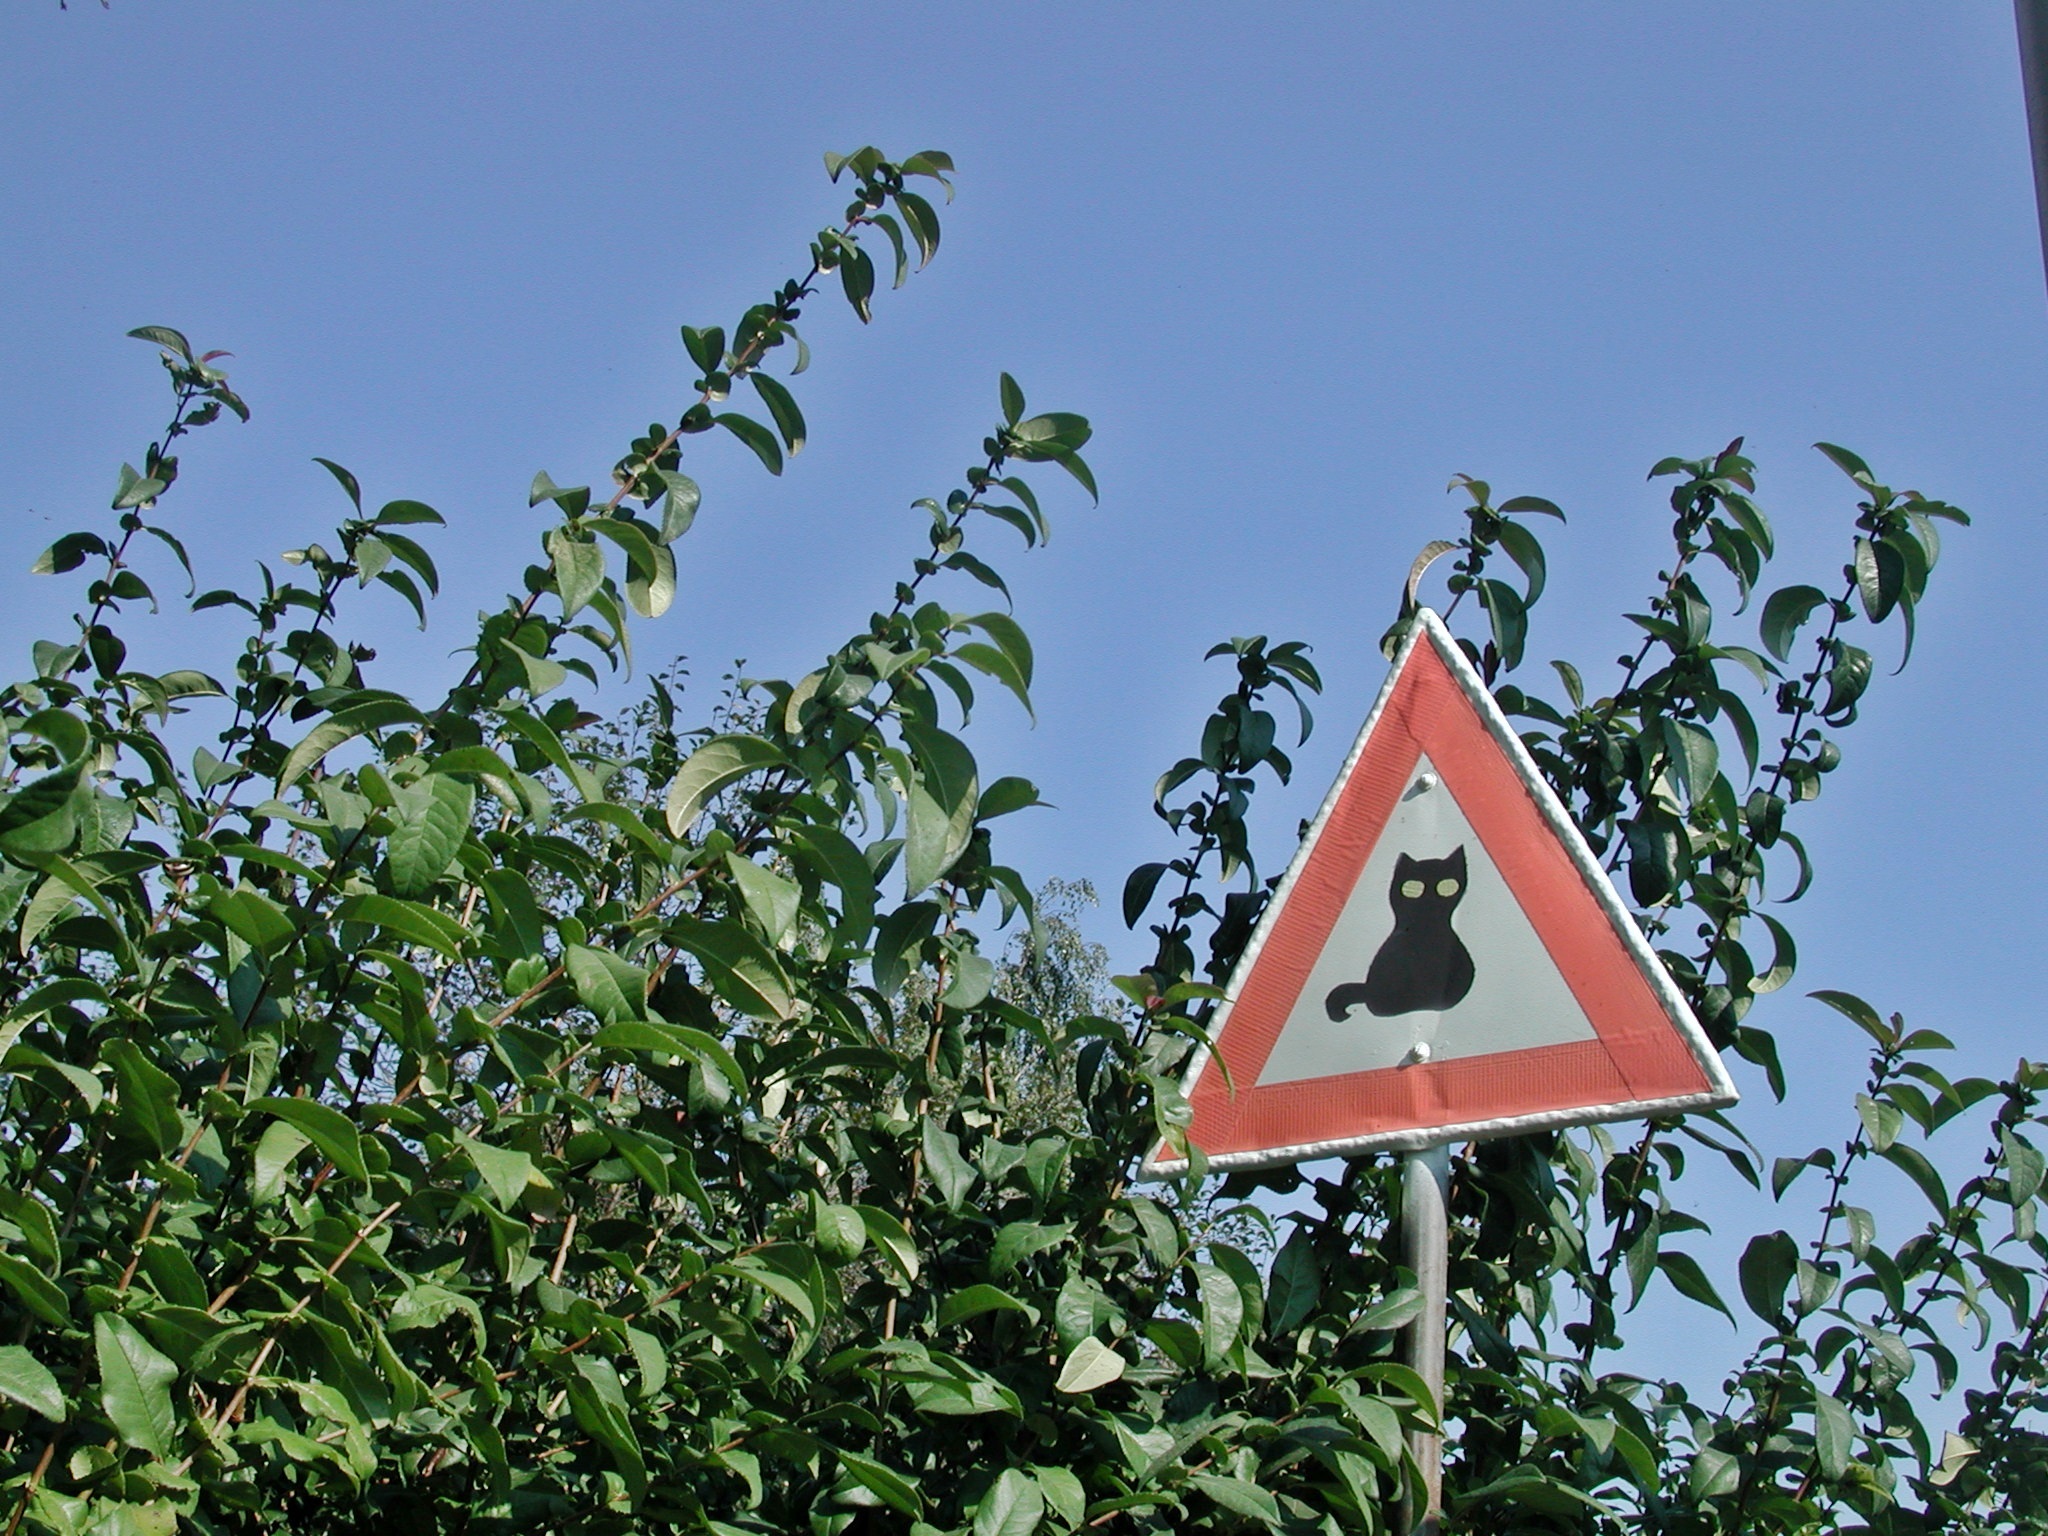
grass, lawn, flower, animal, pet, green, cat, black cat, street sign, agriculture, road sign, shield, funny, humor, germany, strange, caution, traffic sign, ban